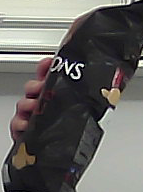
Product: lays_chill